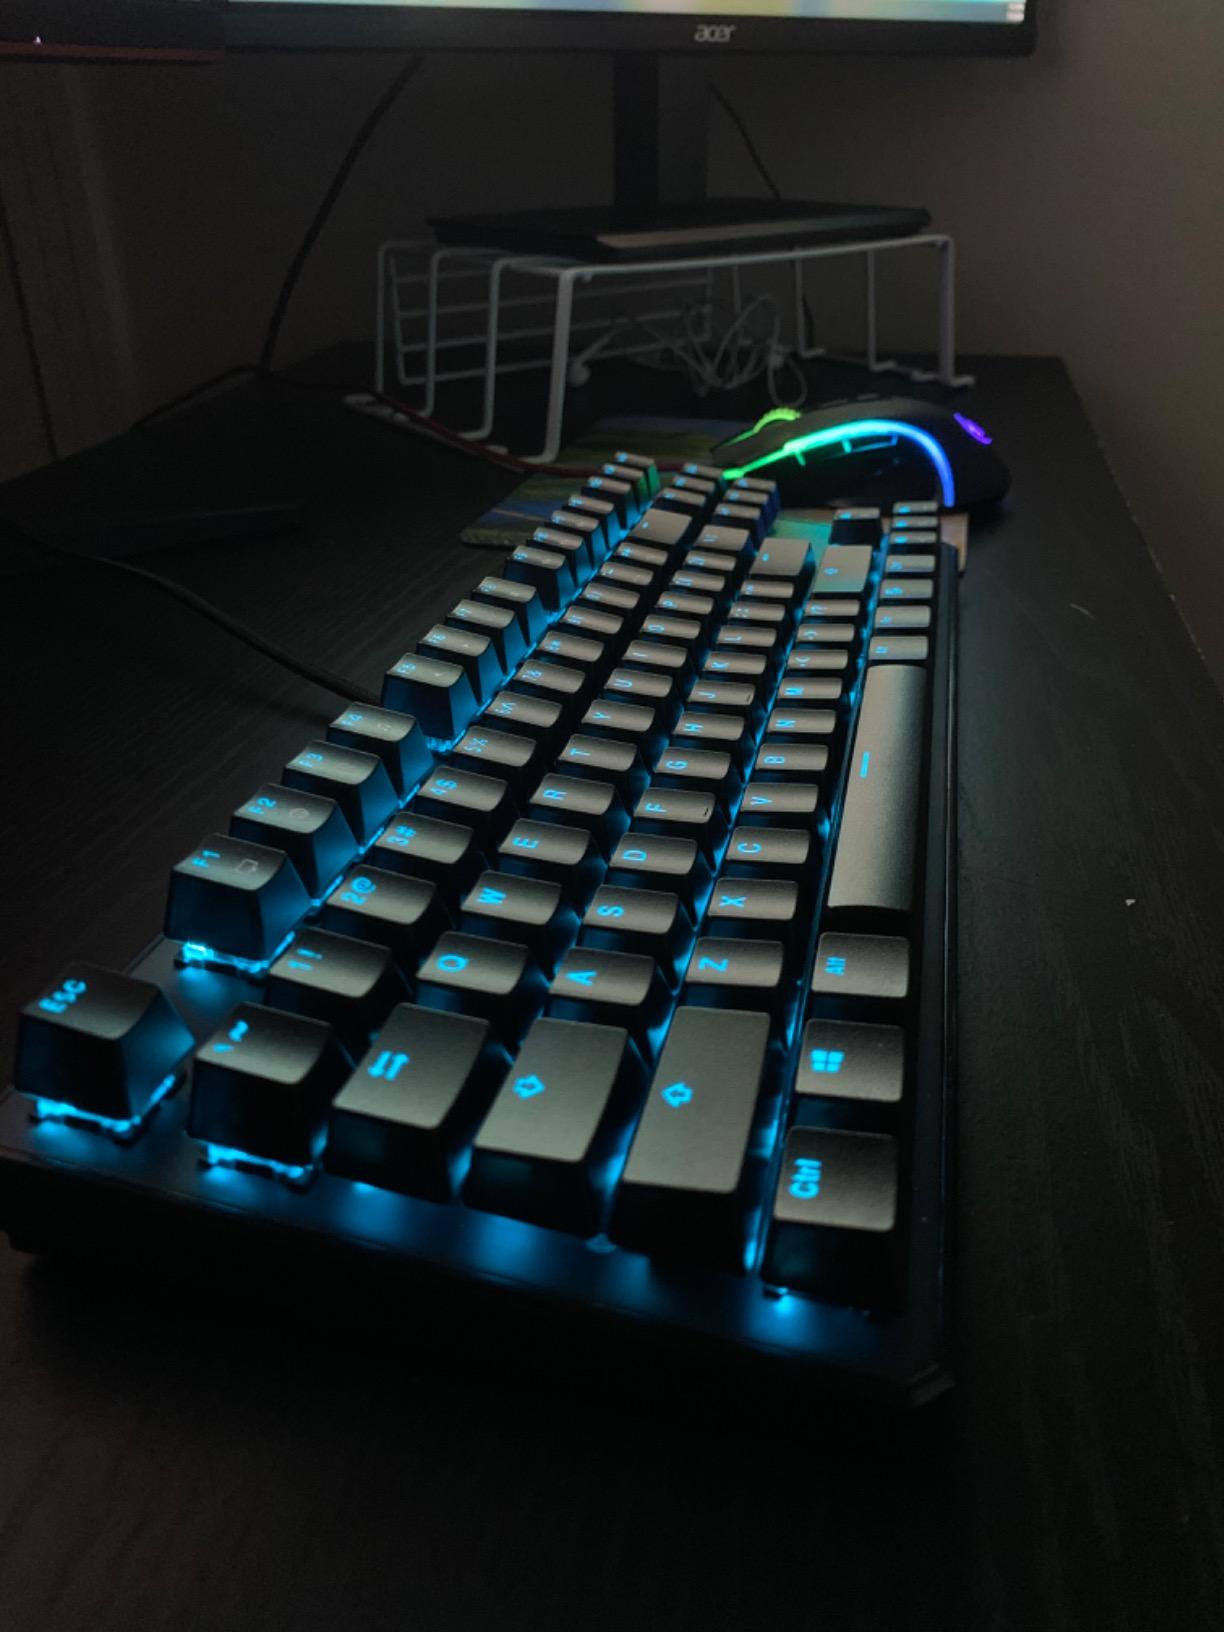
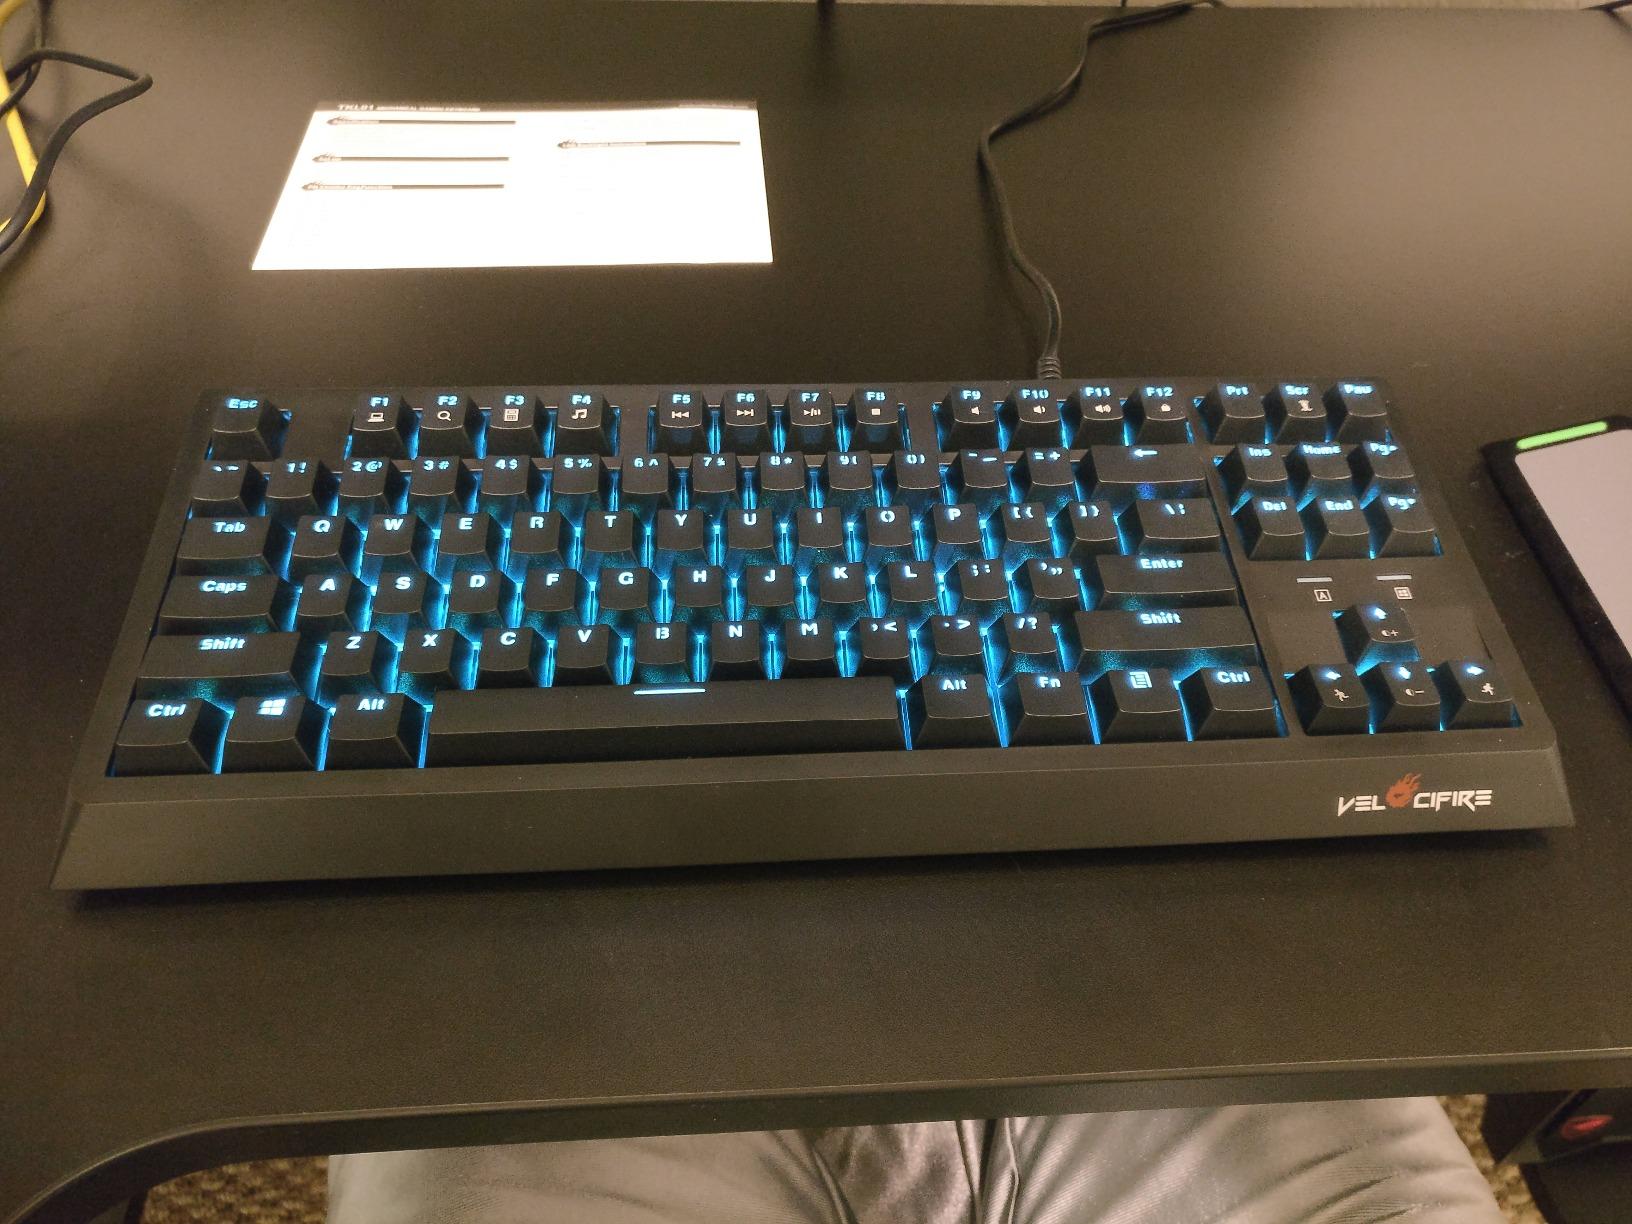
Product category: keyboard
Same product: no